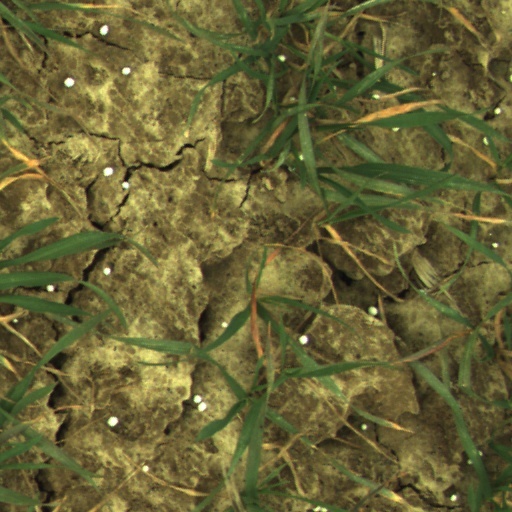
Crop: wheat